List of roles and awards of Salma Hayek

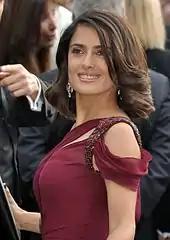
Hayek at the 2010 Cannes Film Festival

Salma Hayek is a Mexican and American actress who made her acting debut in the Mexican television series in "Un Nuevo Amanecer" (1988–1989), before becoming a household name to Hispanic audiences for her starring role in "Teresa", a successful telenovela that aired on Televisa for two years and 125 episodes. After moving to the United States, Hayek initially struggled as an actress. In 1995, however, she found early acclaim for her performance in the drama "Midaq Alley" ("El Callejon de los Milagros") and obtained her Hollywood breakthrough in the action-orientated "Desperado", directed by Robert Rodriguez, who would become a frequent collaborator. She soon established herself in Hollywood with roles that relied significantly on her sex appeal in films such as "From Dusk till Dawn" (1996), "Wild Wild West" (1999) and "Dogma" (1999).